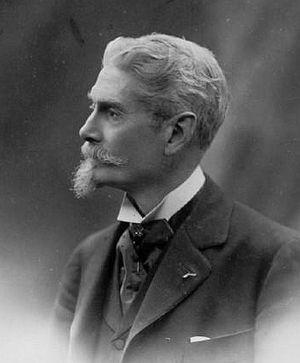
Charles Wilfrid de Bériot, né le 12 février 1833 à Paris et mort le 22 octobre 1914 à Sceaux-du-Gâtinais, est un pianiste et compositeur français, professeur à l'École Niedermeyer puis au Conservatoire de Paris.